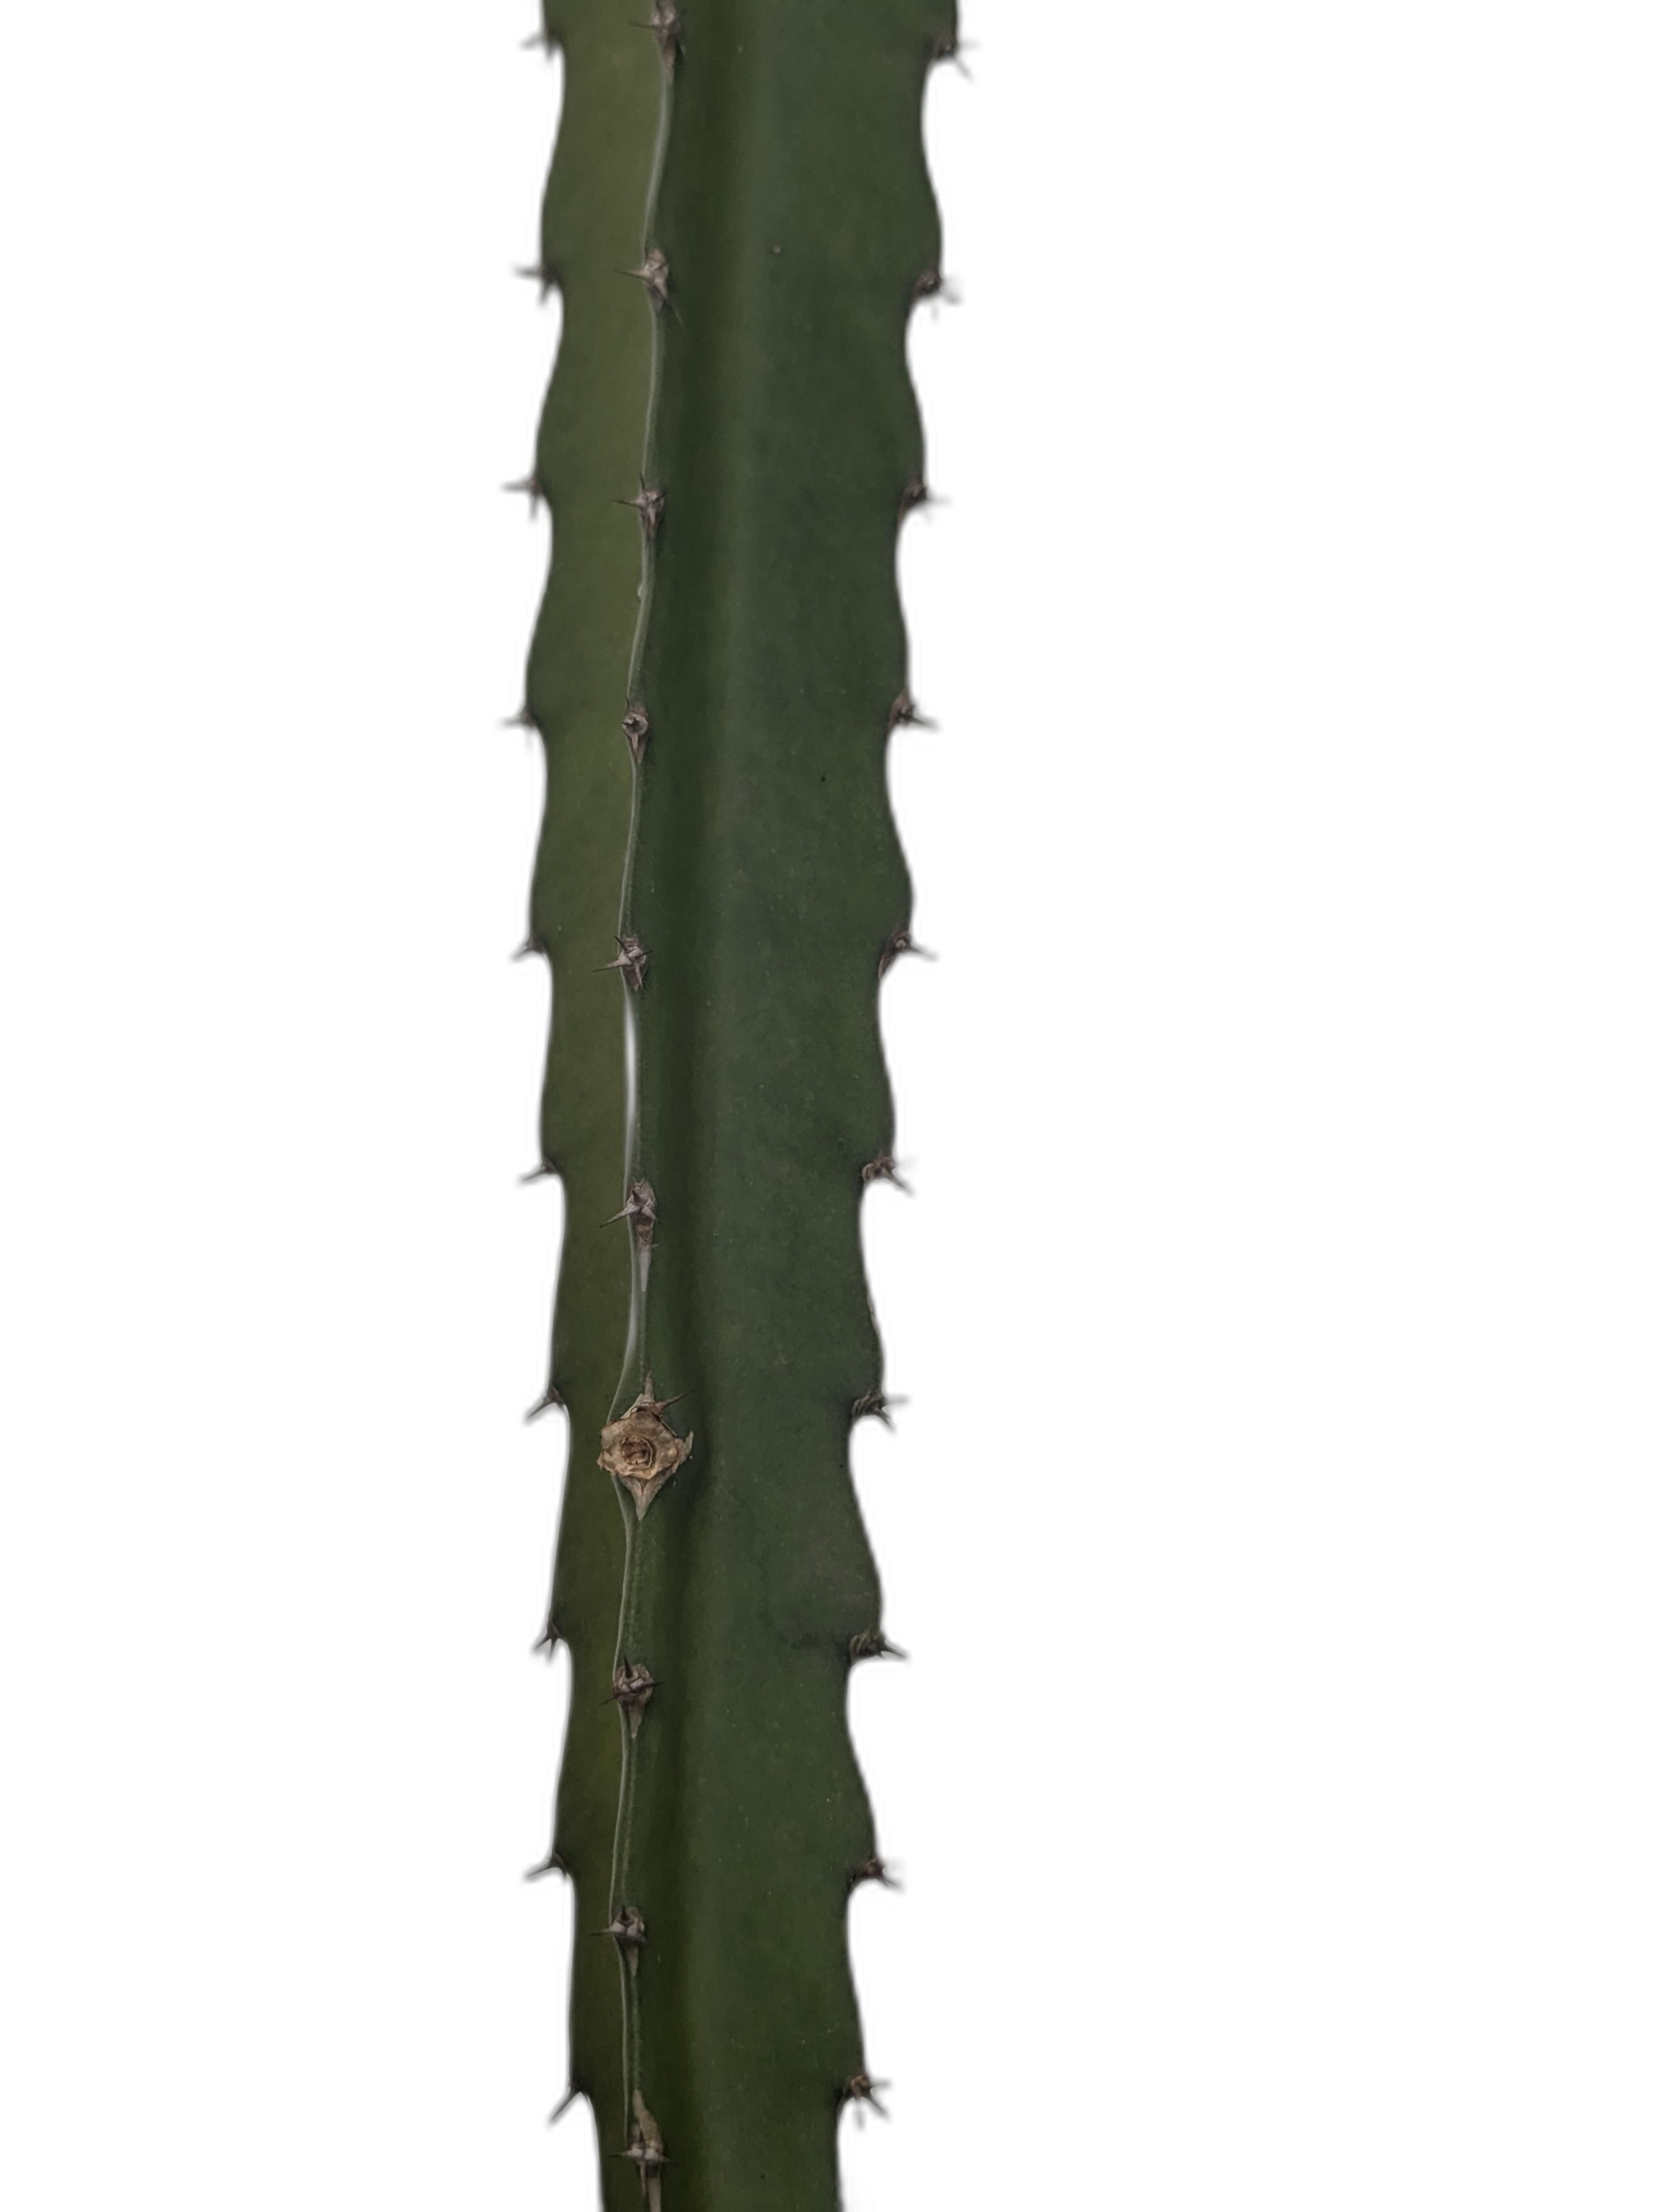
Label: Good leaf